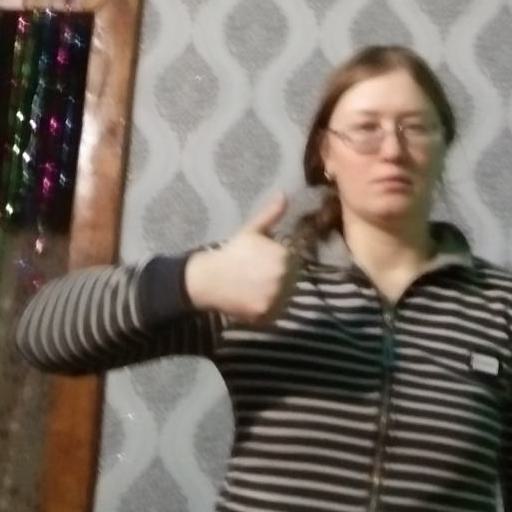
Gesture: like